Birmingham

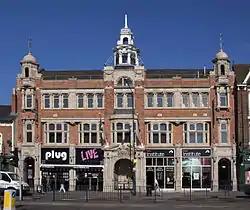
Digbeth Institute, an influential music venue since the 1960s

Literary figures associated with Birmingham include Samuel Johnson who stayed in Birmingham for a short period and was born in nearby Lichfield. Arthur Conan Doyle worked in the Aston area of Birmingham whilst poet Louis MacNeice lived in Birmingham for six years. It was whilst staying in Birmingham that American author Washington Irving produced several of his most famous literary works, such as "Bracebridge Hall" and "The Humorists, A Medley" which are based on Aston Hall, as well as "The Legend of Sleepy Hollow" and "Rip Van Winkle".